Mixed-race Dominicans

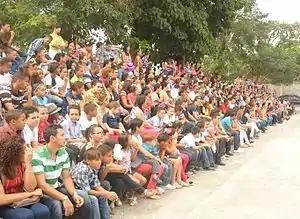
Dominican Republic people in the town of Moca.

The majority of the Dominican population is tri-racial, with nearly all mixed race individuals having Taíno Native American ancestry along with European and African ancestry. European ancestry in the mixed population typically ranges between 50% and 60% on average, while African ancestry ranges between 30% and 40%, and the Native ancestry usually ranges between 5% and 10%. European and Native ancestry tends to be strongest in cities and towns of the north-central Cibao region, and generally in the mountainous interior of the country. African ancestry is strongest in coastal areas, the southeast plain, and the border regions.